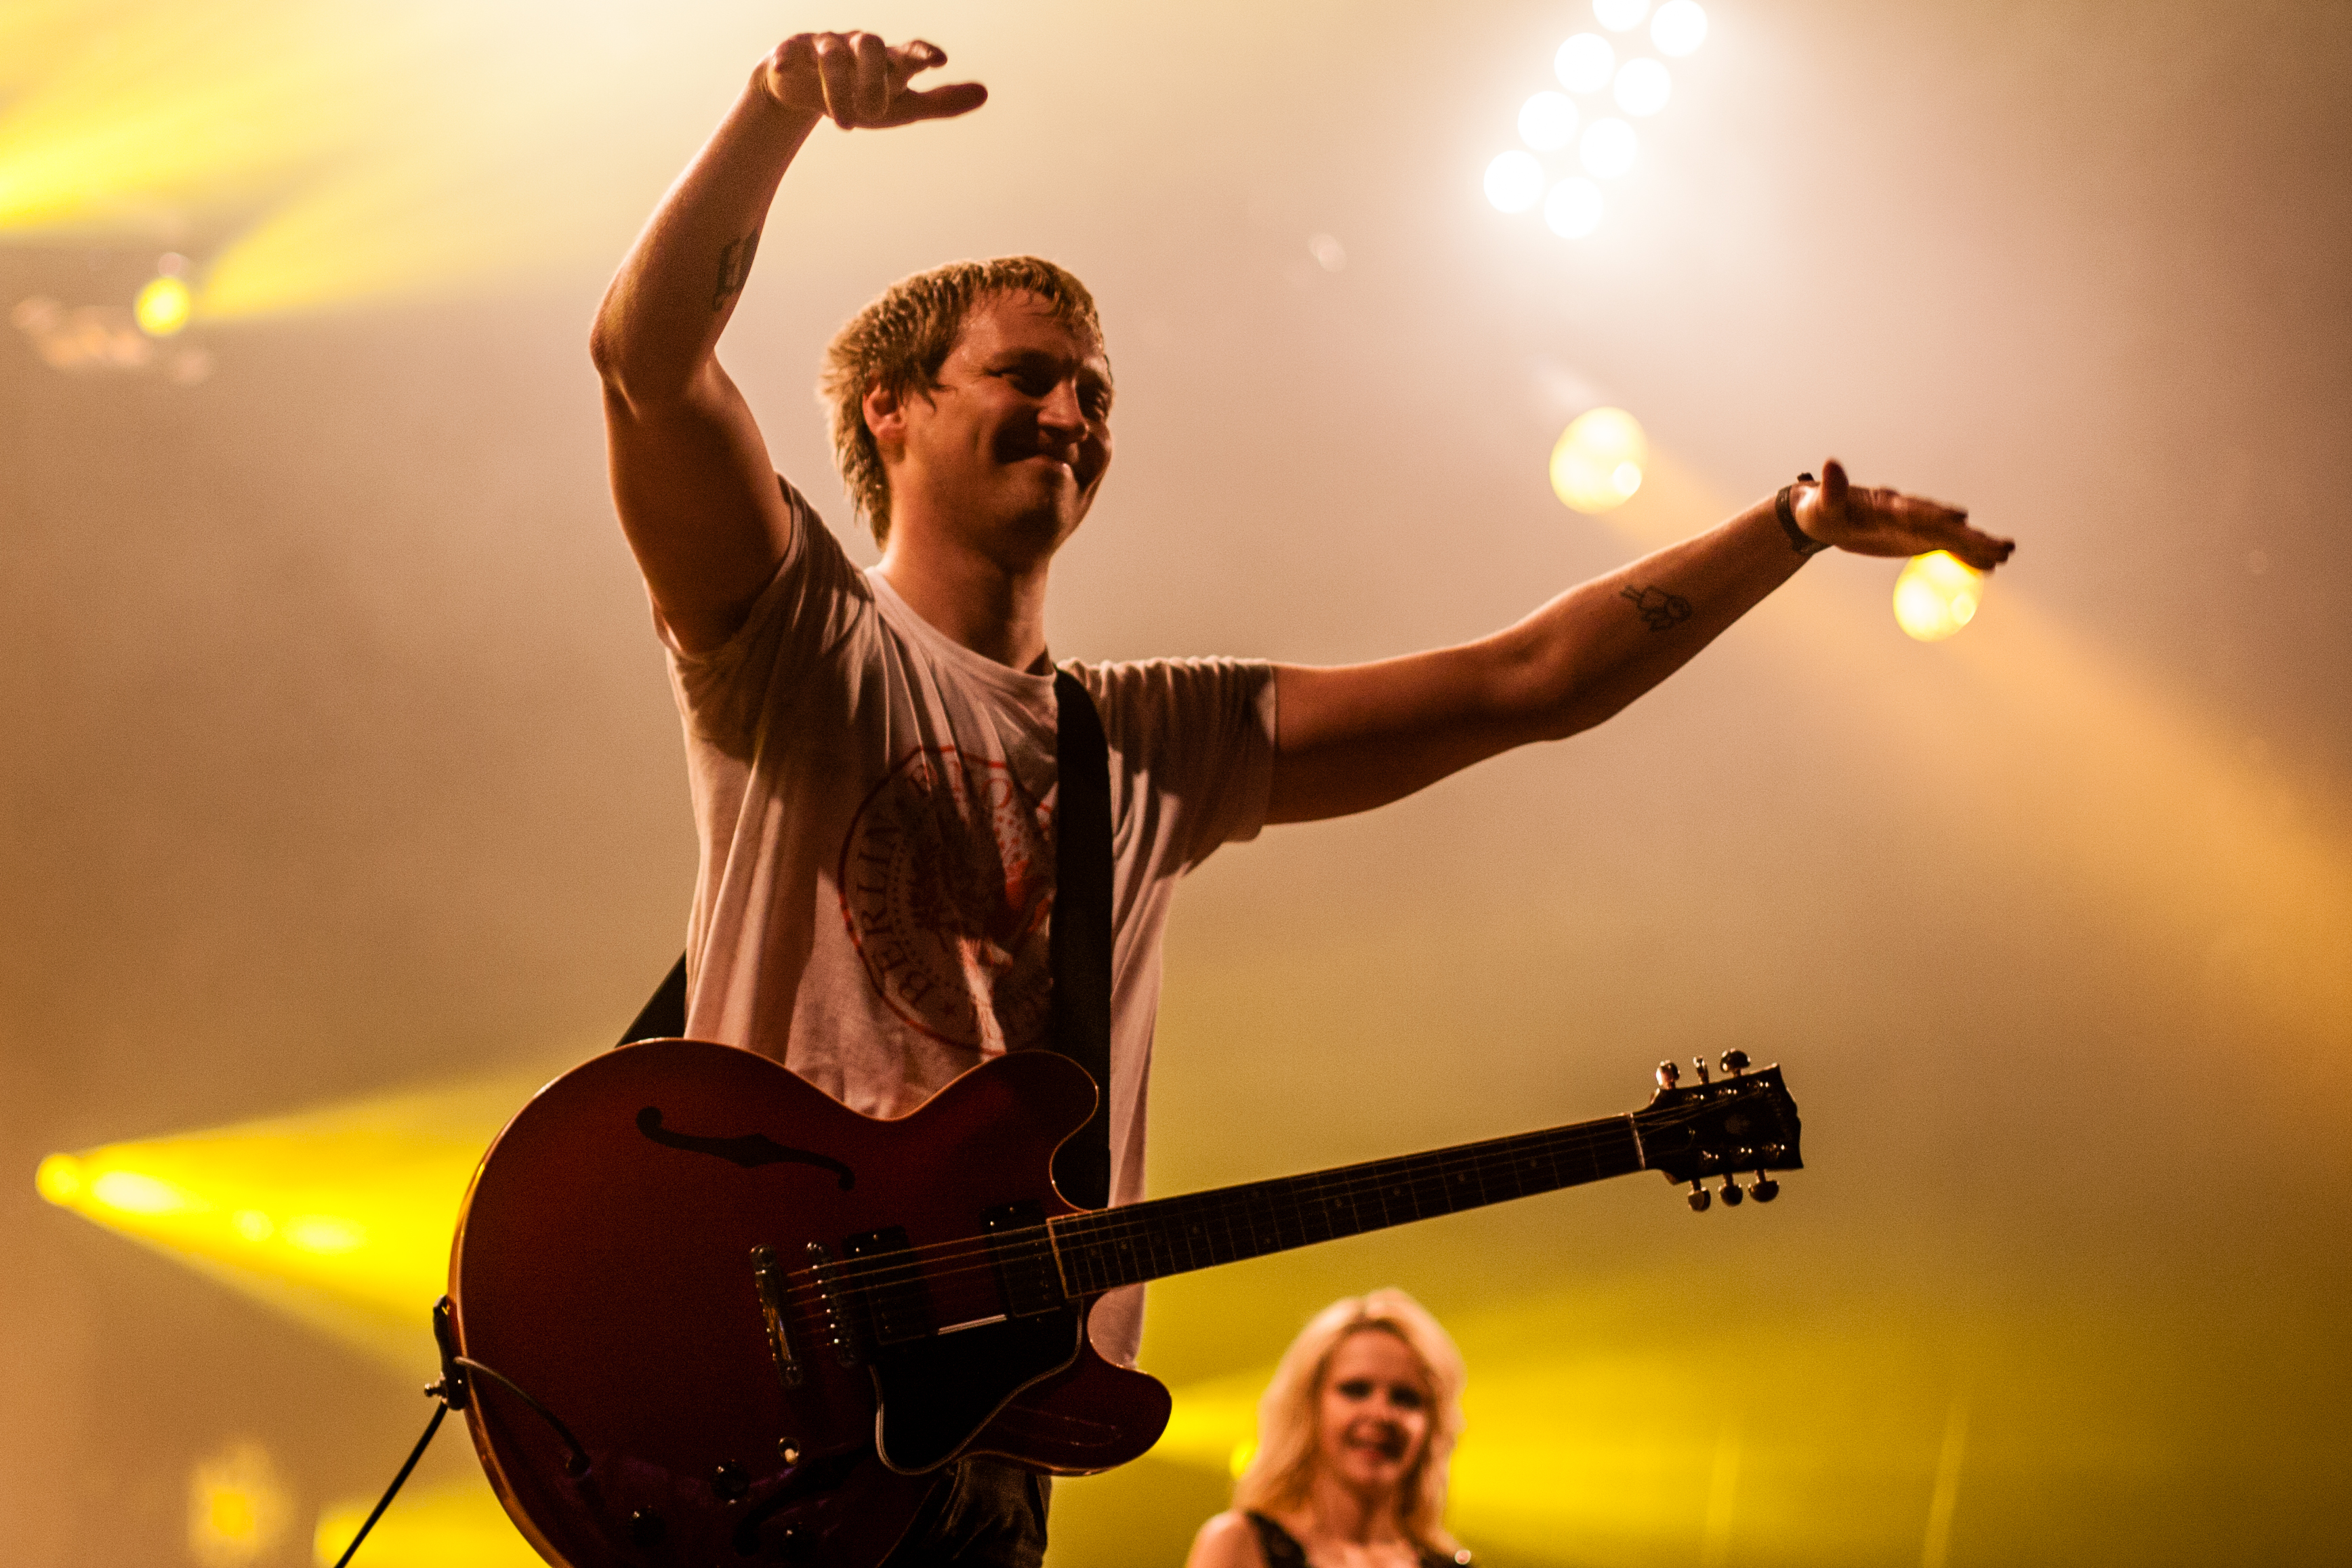
music, guitar, concert, live, musician, performance art, festival, stage, 2012, dour, thesubways, billy, lunn, dour2012, subways, performance, bassist, singing, guitarist, drummer, entertainment, performing arts, singer songwriter, rock concert, plucked string instruments